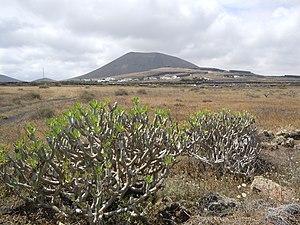
Verode, Kleinia neriifolia devant la Montaña Tamia
La Montaña Tamia est un volcan du centre de l'île de Lanzarote dans les îles Canaries. Culminant à 550 m d'altitude, il est situé sur la commune de Teguise.